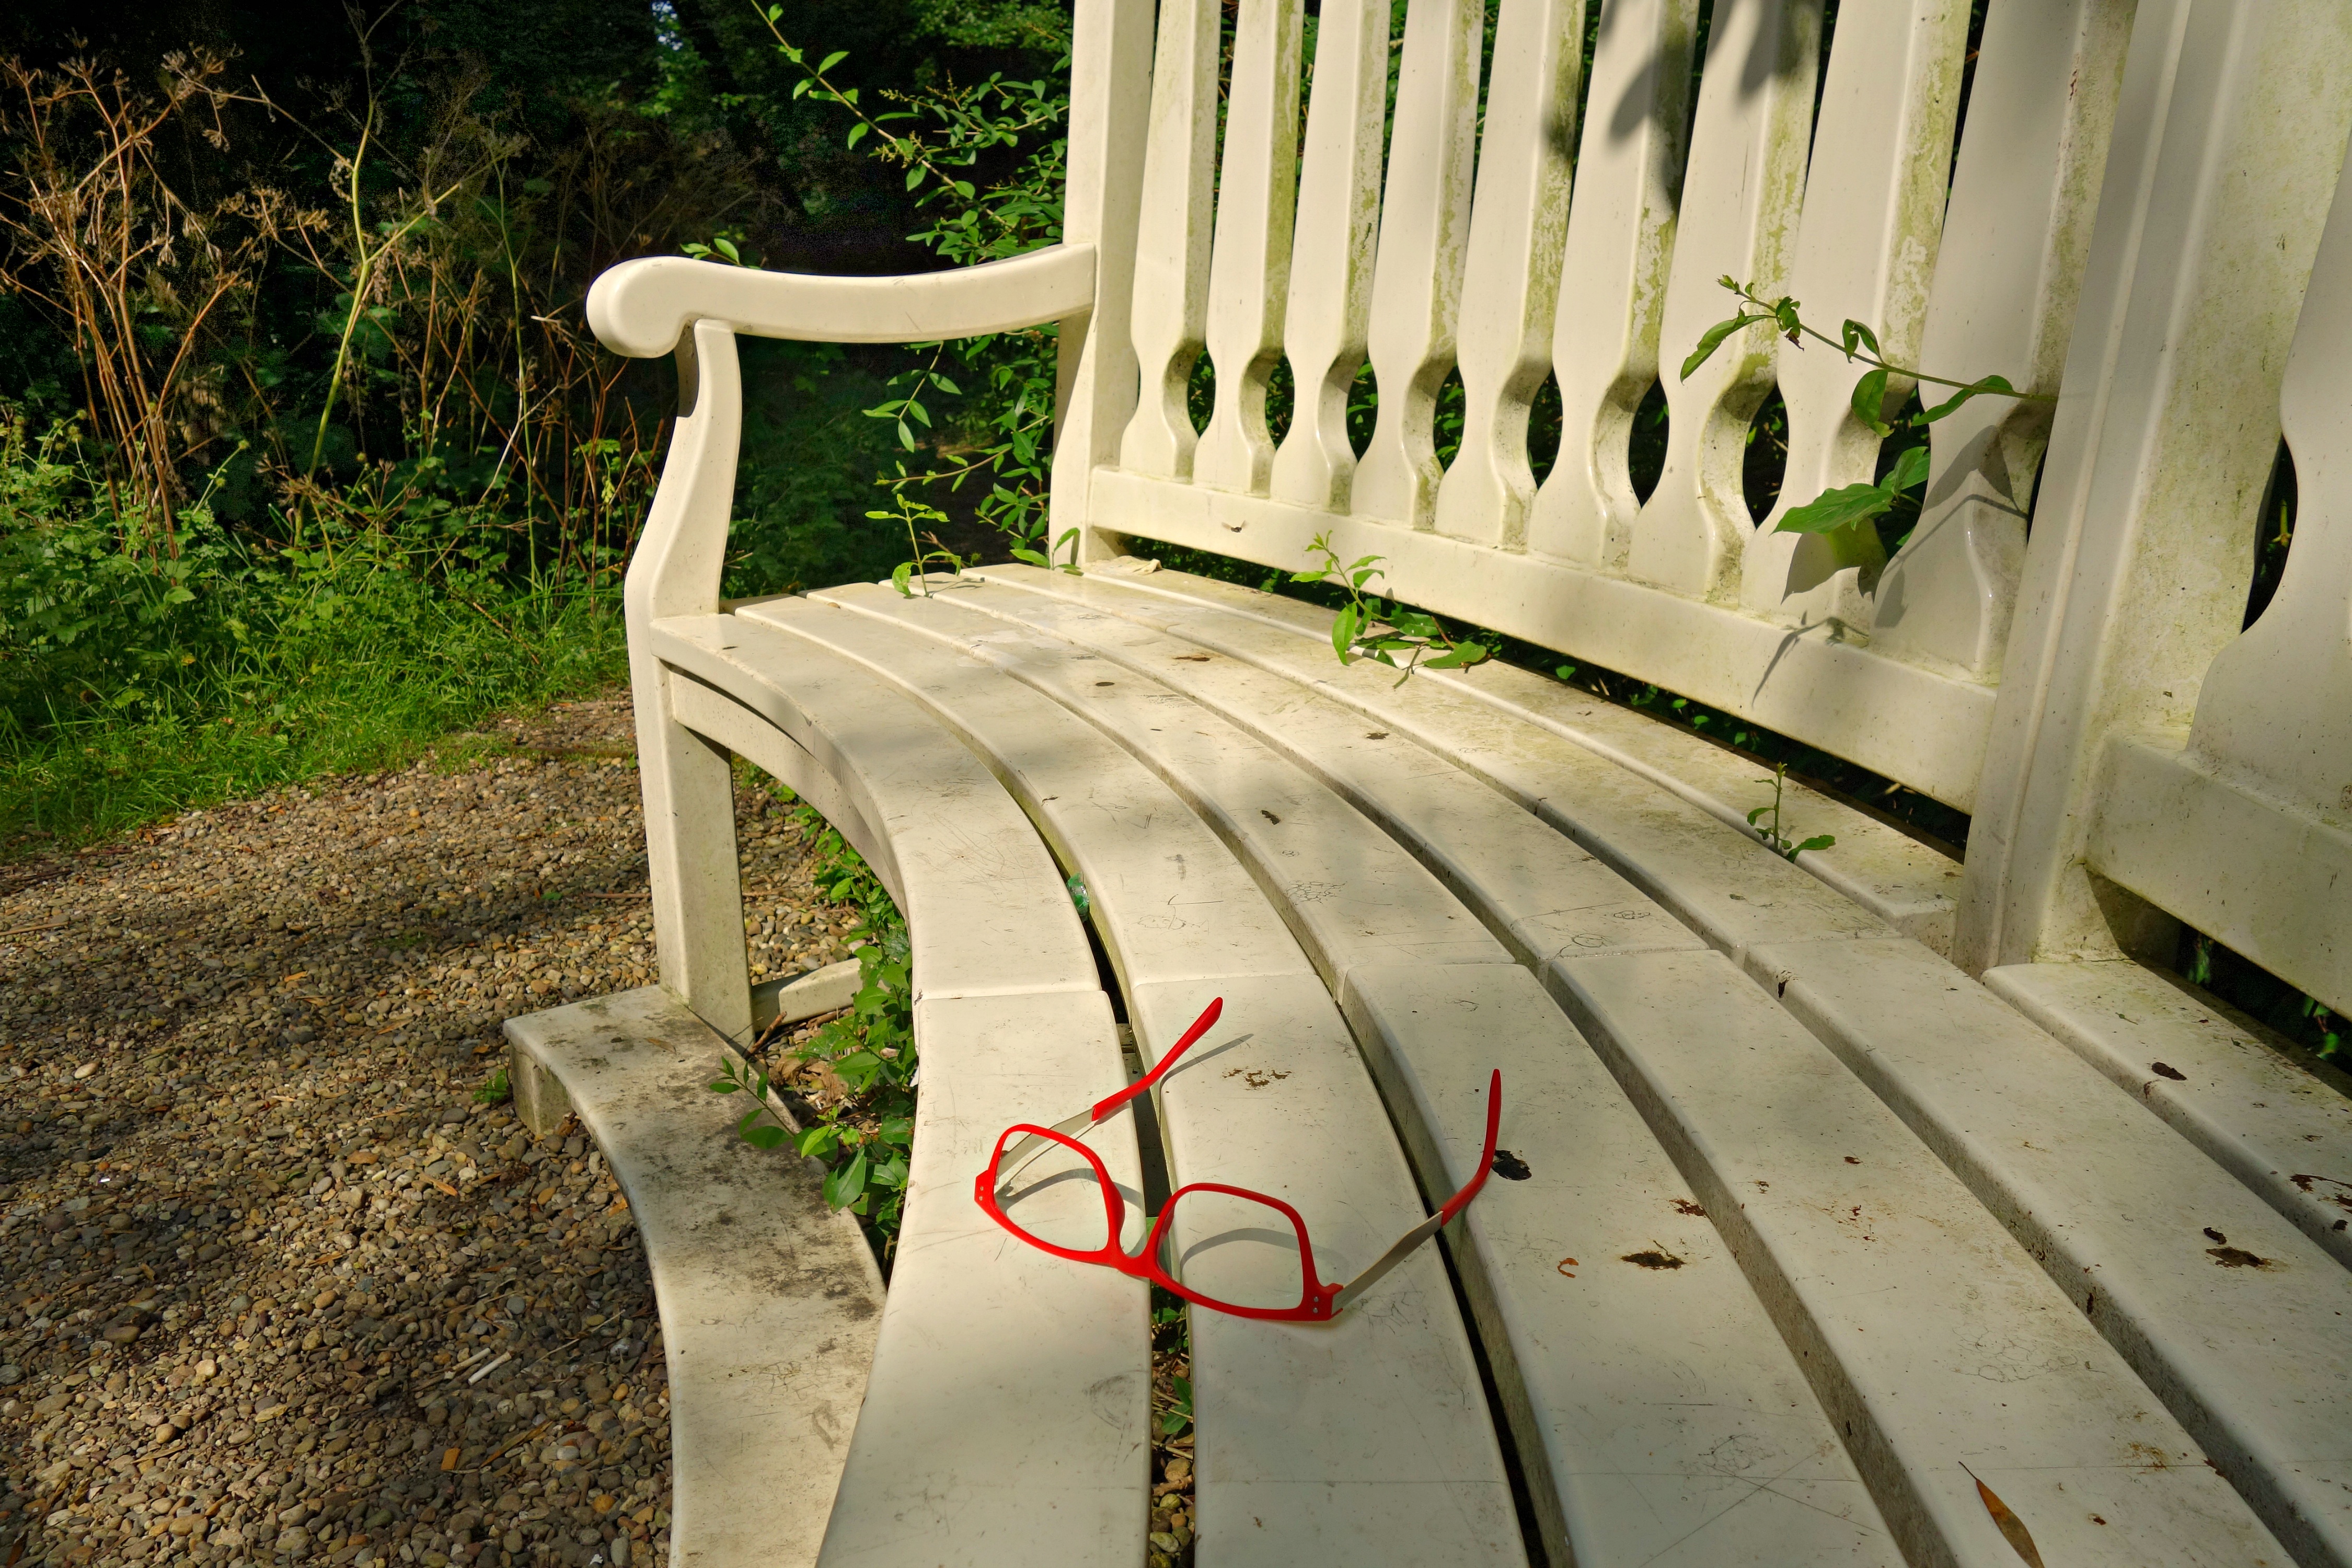
wood, bench, chair, seat, old, summer, decoration, green, sitting, furniture, garden, spectacles, wooden bench, glasses, scene, front, classic, garden furniture, 17th century, glasses on bench